Clockwork Radio (band)

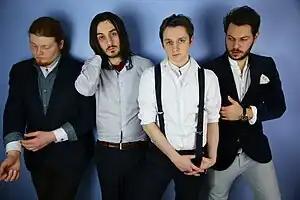
Left to right: Sam Quinn, Iwan Jones, Rich Williams and Dan Wiebe

Clockwork Radio are an alternative rock band from Wales, now based in Manchester. They have self-released four EPs and have toured extensively around Europe. The band released their debut album "No Man Is An Island" in September 2014.